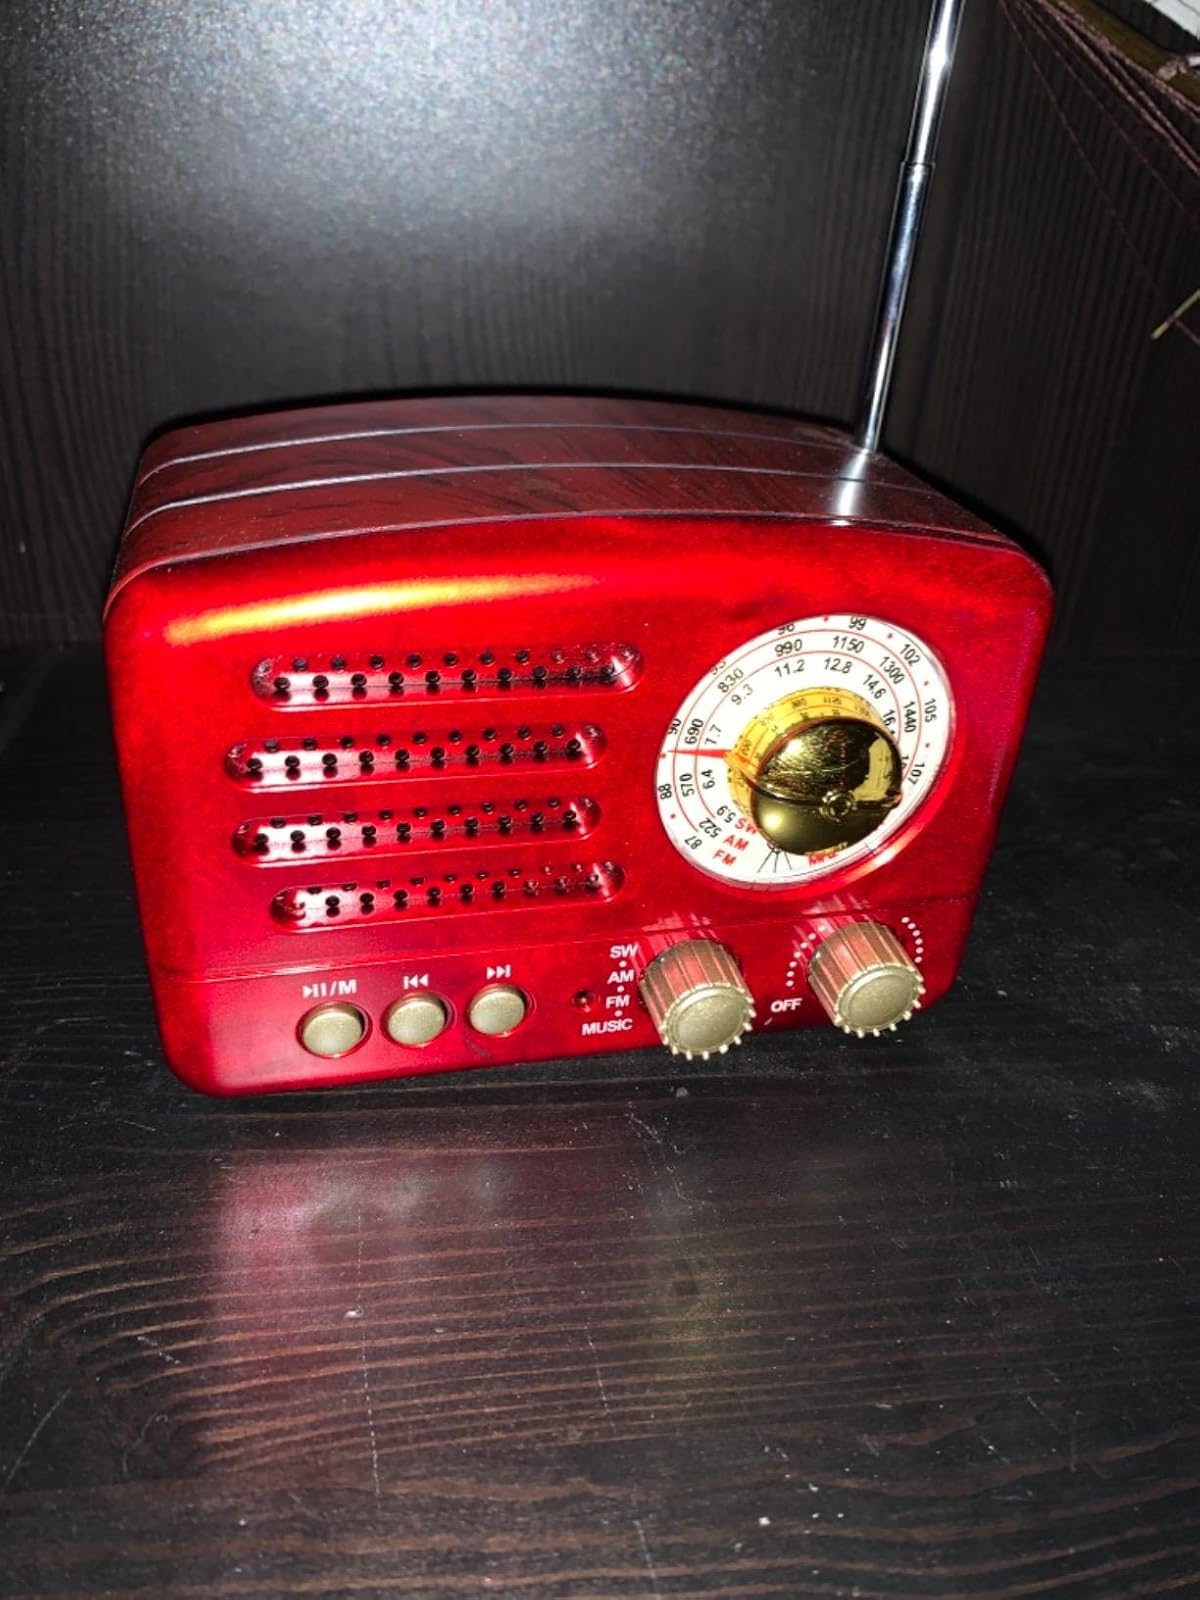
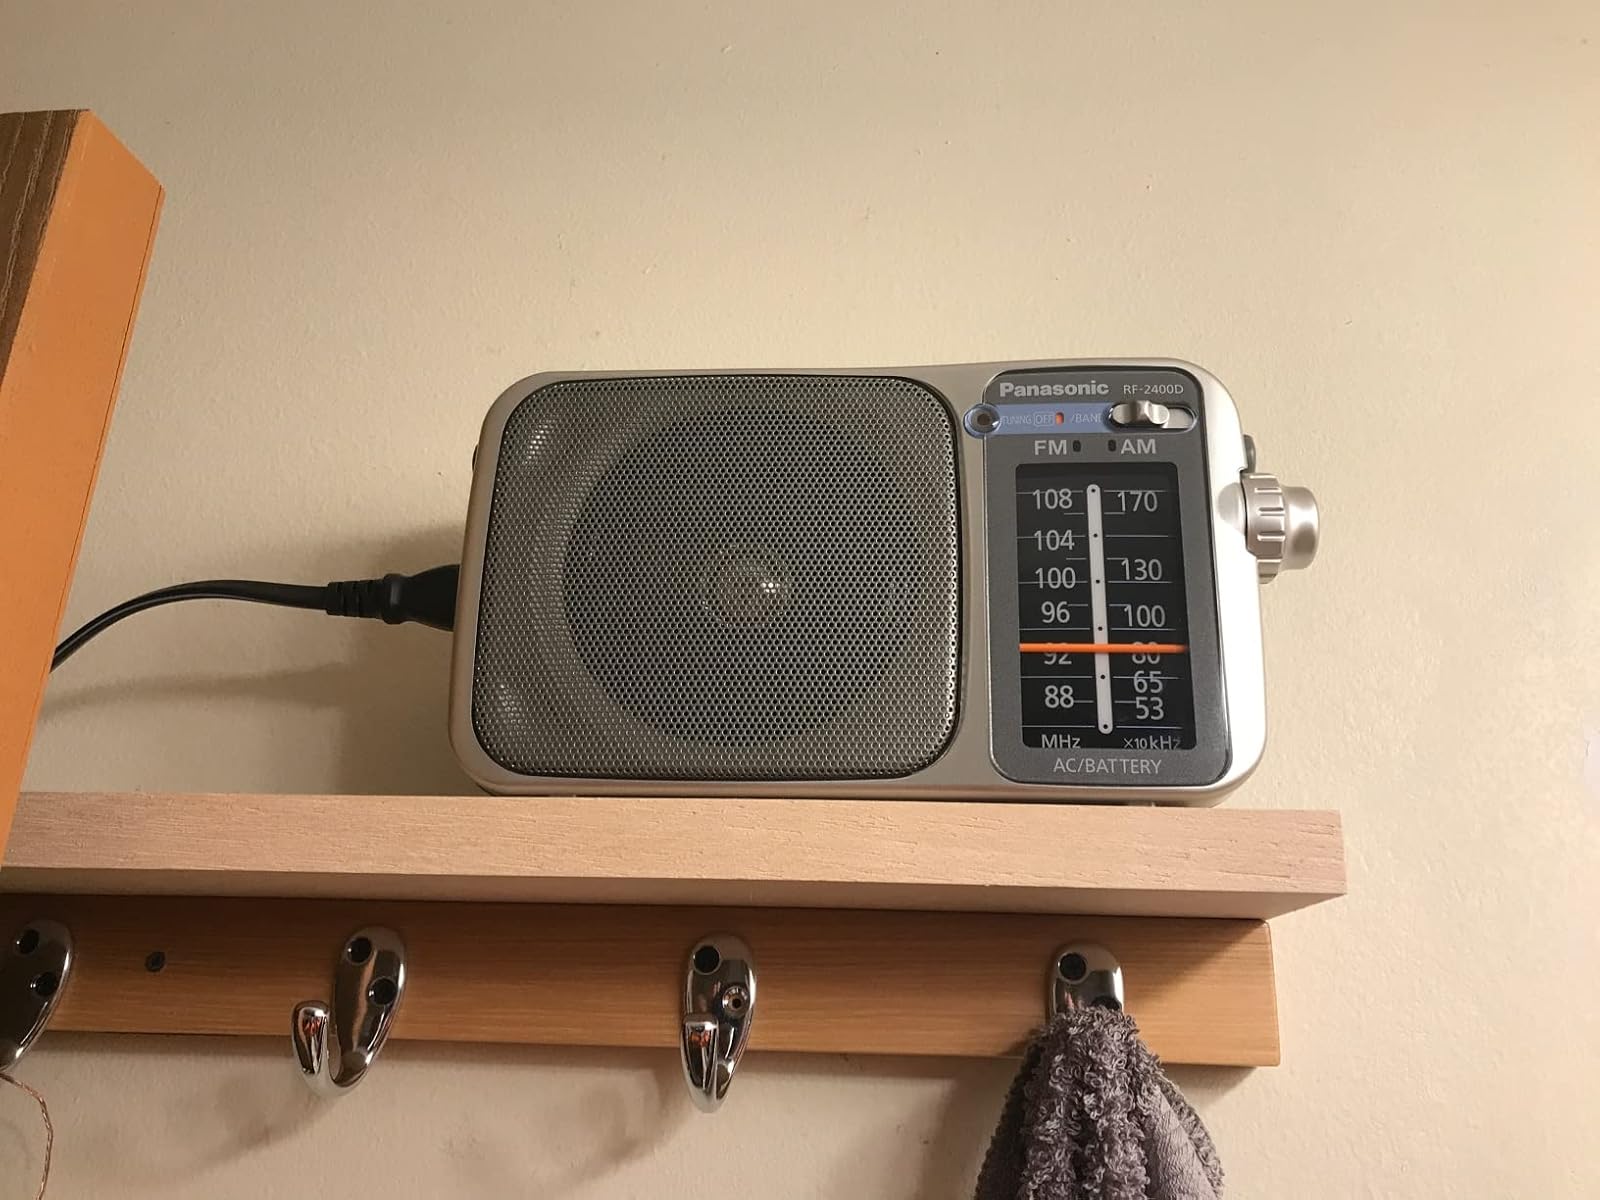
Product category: radio
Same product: no